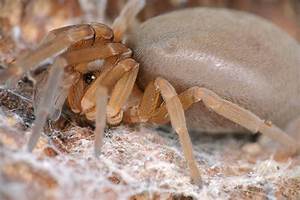
Label: ragno